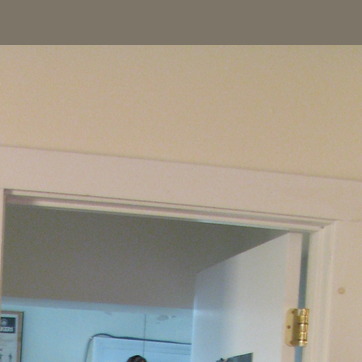
Material: painted